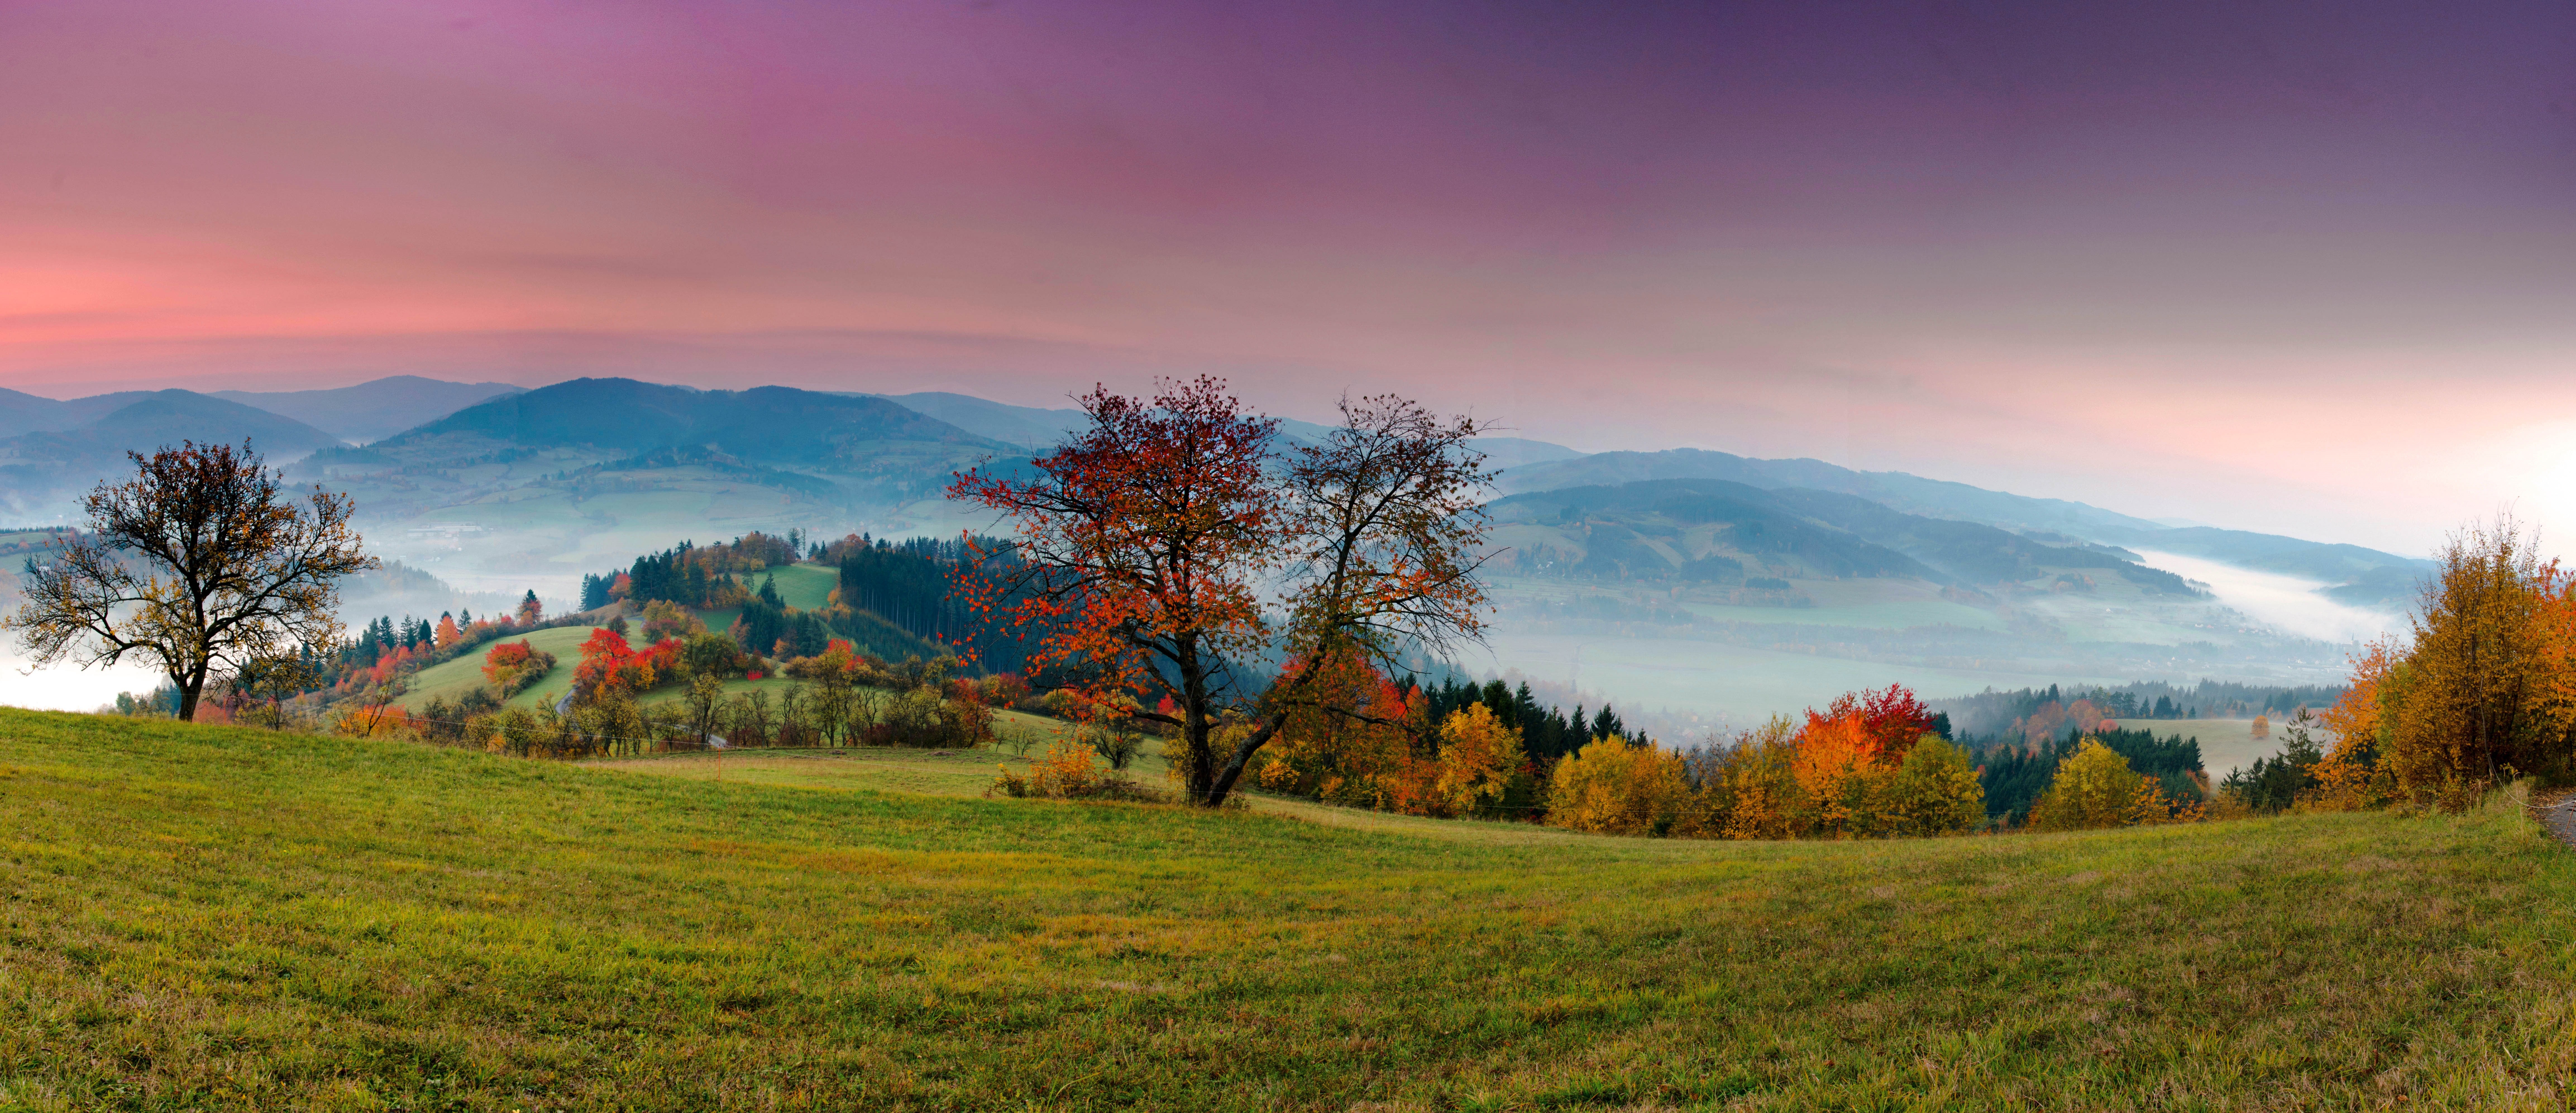
landscape, tree, nature, wilderness, mountain, sunrise, meadow, prairie, morning, hill, view, dawn, valley, mountain range, panorama, heaven, autumn, romance, season, ridge, plain, grassland, plateau, ecosystem, rural area, natural environment, geographical feature, atmospheric phenomenon, mountainous landforms